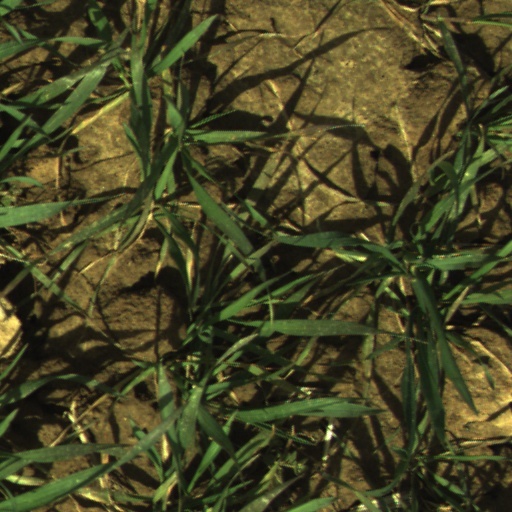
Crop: wheat